Veronica Volkersz

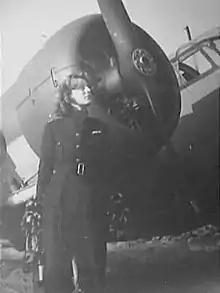
Volkersz in 1943

In the summer of 1939, she encountered preparations for war while flying out of Woodley Aerodrome on her first solo cross-country flight. These were barrage balloons which were being tested at RAF Cardington. She avoided these but then wind and mist caused her to become lost. She landed at a small airfield which proved to be RAF Wyton. She was then able to get her bearings and followed a railway line to the destination of Cambridge.